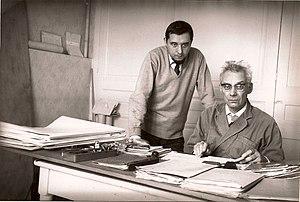
Athanase Dunand
Athanase Dunand est un facteur d'orgues français né à Blacé, le 5 mars 1909 et mort à Villeurbanne le 12 décembre 1998.